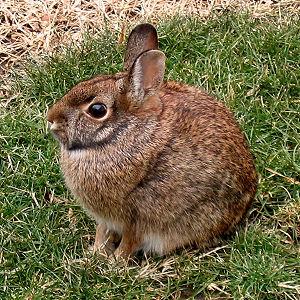
L’État de Michoacán officiellement l’État de Michoacán de Ocampo est un État du Mexique situé sur la côte Pacifique, à peu près au centre du pays. Entouré à l'ouest par les États de Colima et de Jalisco, au nord par Guanajuato et Querétaro, à l'est par l'État de Mexico et au sud-est par le Guerrero, il occupe une surface de 59 928 km². En 2015, il comptait environ 4,6 millions d'habitants. La capitale est Morelia.